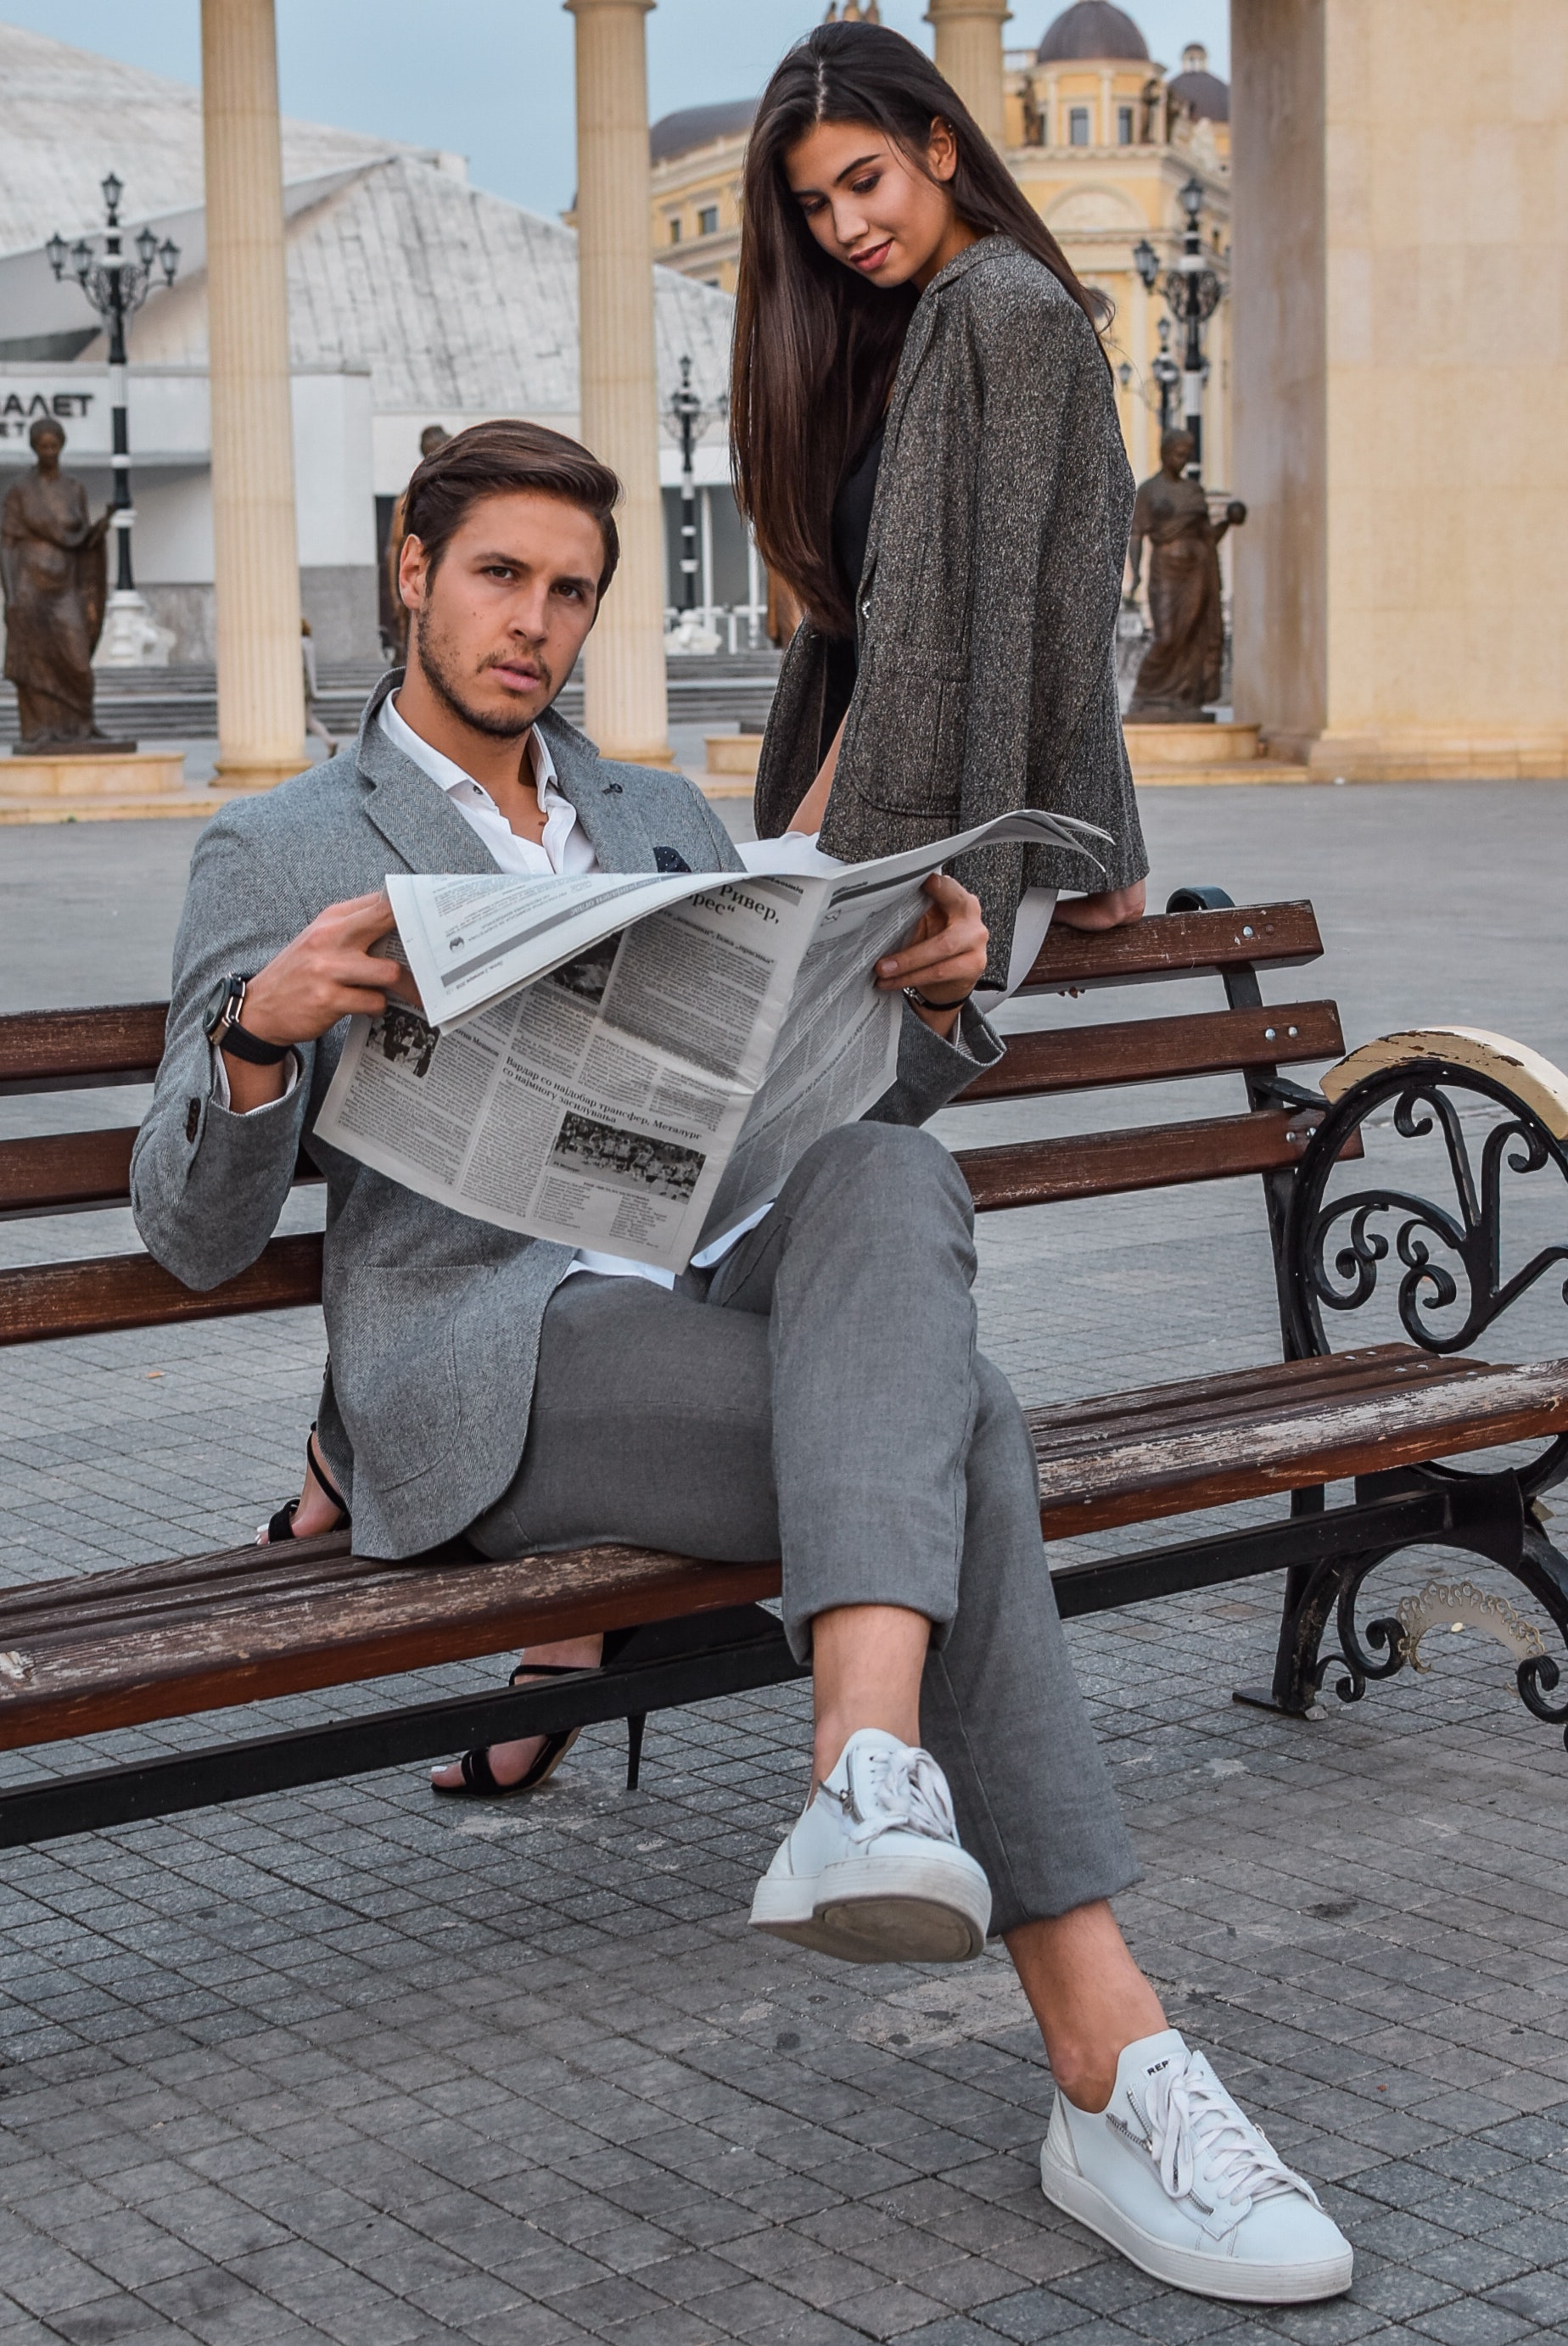
street fashion, clothing, fashion, snapshot, outerwear, footwear, photography, sitting, shoe, textile, jeans, street, reading, leisure, style, t shirt, denim, tourism, trousers